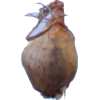
Label: onion